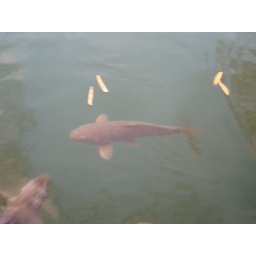
fish in the river